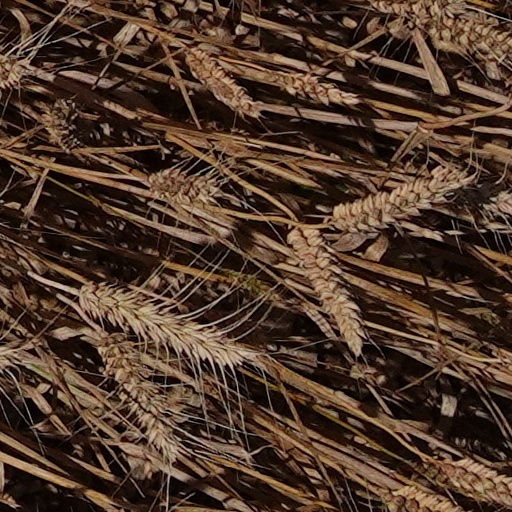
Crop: wheat